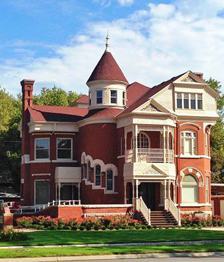
Building: J.D. McDonald House
Country: United States of America
Year built: 1888
United States historic place J. D. McDonald House U.S. National Register of Historic Places J.D McDonald House in 2014 Show map of Nebraska Show map of the United States Location 310 East Military Avenue, Fremont, Nebraska Coordinates 41°26′09″N 96°29′39″W / 41.43583°N 96.49417°W / 41.43583; -96.49417 ( J. D. McDonald House ) Area less than one acre Built 1888 ( 1888 ) Architect M.A. Ecker Architectural style Queen Anne, Victorian Romanesque NRHP reference No. 80002444 Added to NRHP December 10, 1980 The J.D. McDonald house as the Kirby Hospital circa 1905 The J.D. McDonald House is a historic house in Fremont, Nebraska . It was built in 1888 for J.D. McDonald, a Canadian-born railroad contractor who founded the Fremont Manufacturing Company and served on the board of directors of the Fremont National Bank. He hired M.A. Ecker to design it in the Queen Anne and Romanesque Revival architectural styles . It has been listed on the National Register of Historic Places since December 10, 1980. The McDonald family resided in the house until 1898.  The building became the first hospital in Fremont, Nebraska in 1905 under the name Kirby Hospital. References